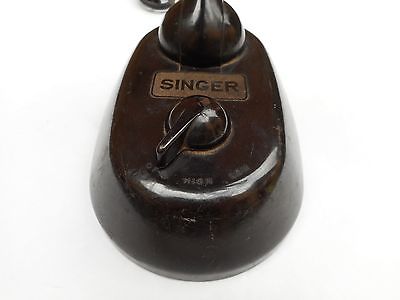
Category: table